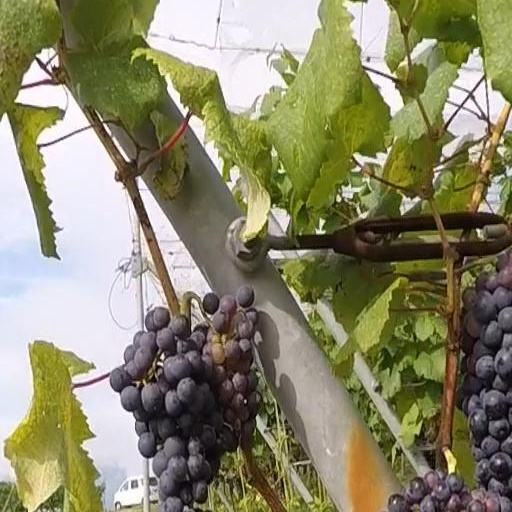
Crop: grape